Lena Headey

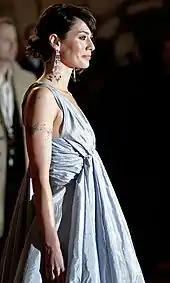
Headey in 2007

After guest-starring in the "White Collar" episode "Taking Account" in 2011, Headey took on the role of the leader of a drug-dealing gang and the primary villain in the 3D sci-fi action film "Dredd" (2012), alongside Karl Urban and Olivia Thirlby. Her performance was inspired by punk-rock singer Patti Smith, and on the character, Headey asserted: "I think of [Ma-Ma] like an old great white shark who is just waiting for someone bigger and stronger to show up and kill her [...] she's ready for it. In fact, she can't wait for it to happen [...] She's an addict, so she's dead in that way, but that last knock just hasn't come". Despite a positive critical response, the film flopped at the box office, seeing greater success following its home release; it has since been recognised as a cult film.